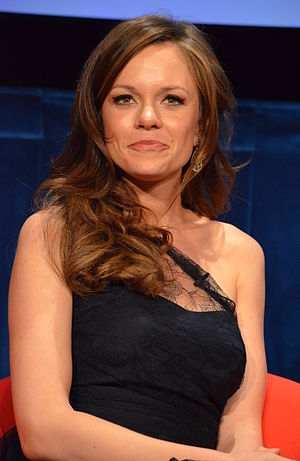
Rachel Boston
Rachel Boston i 2012.
Rachel Elizabeth Boston er en amerikansk skuespiller og producer. Hun er bedst kendt for sin rolle som Beth Mason i American Dreams.